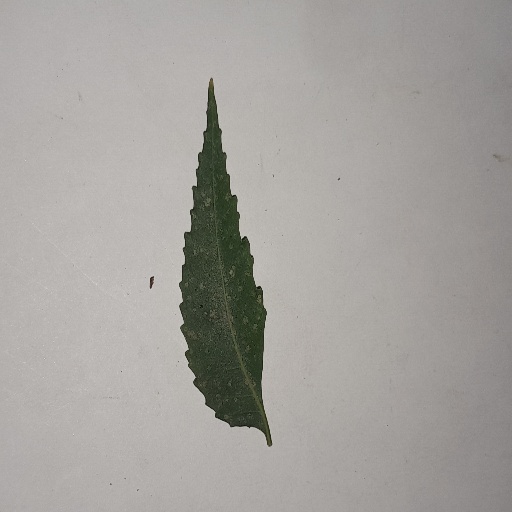
Species: Neem
Leaf condition: Powdery Mildew